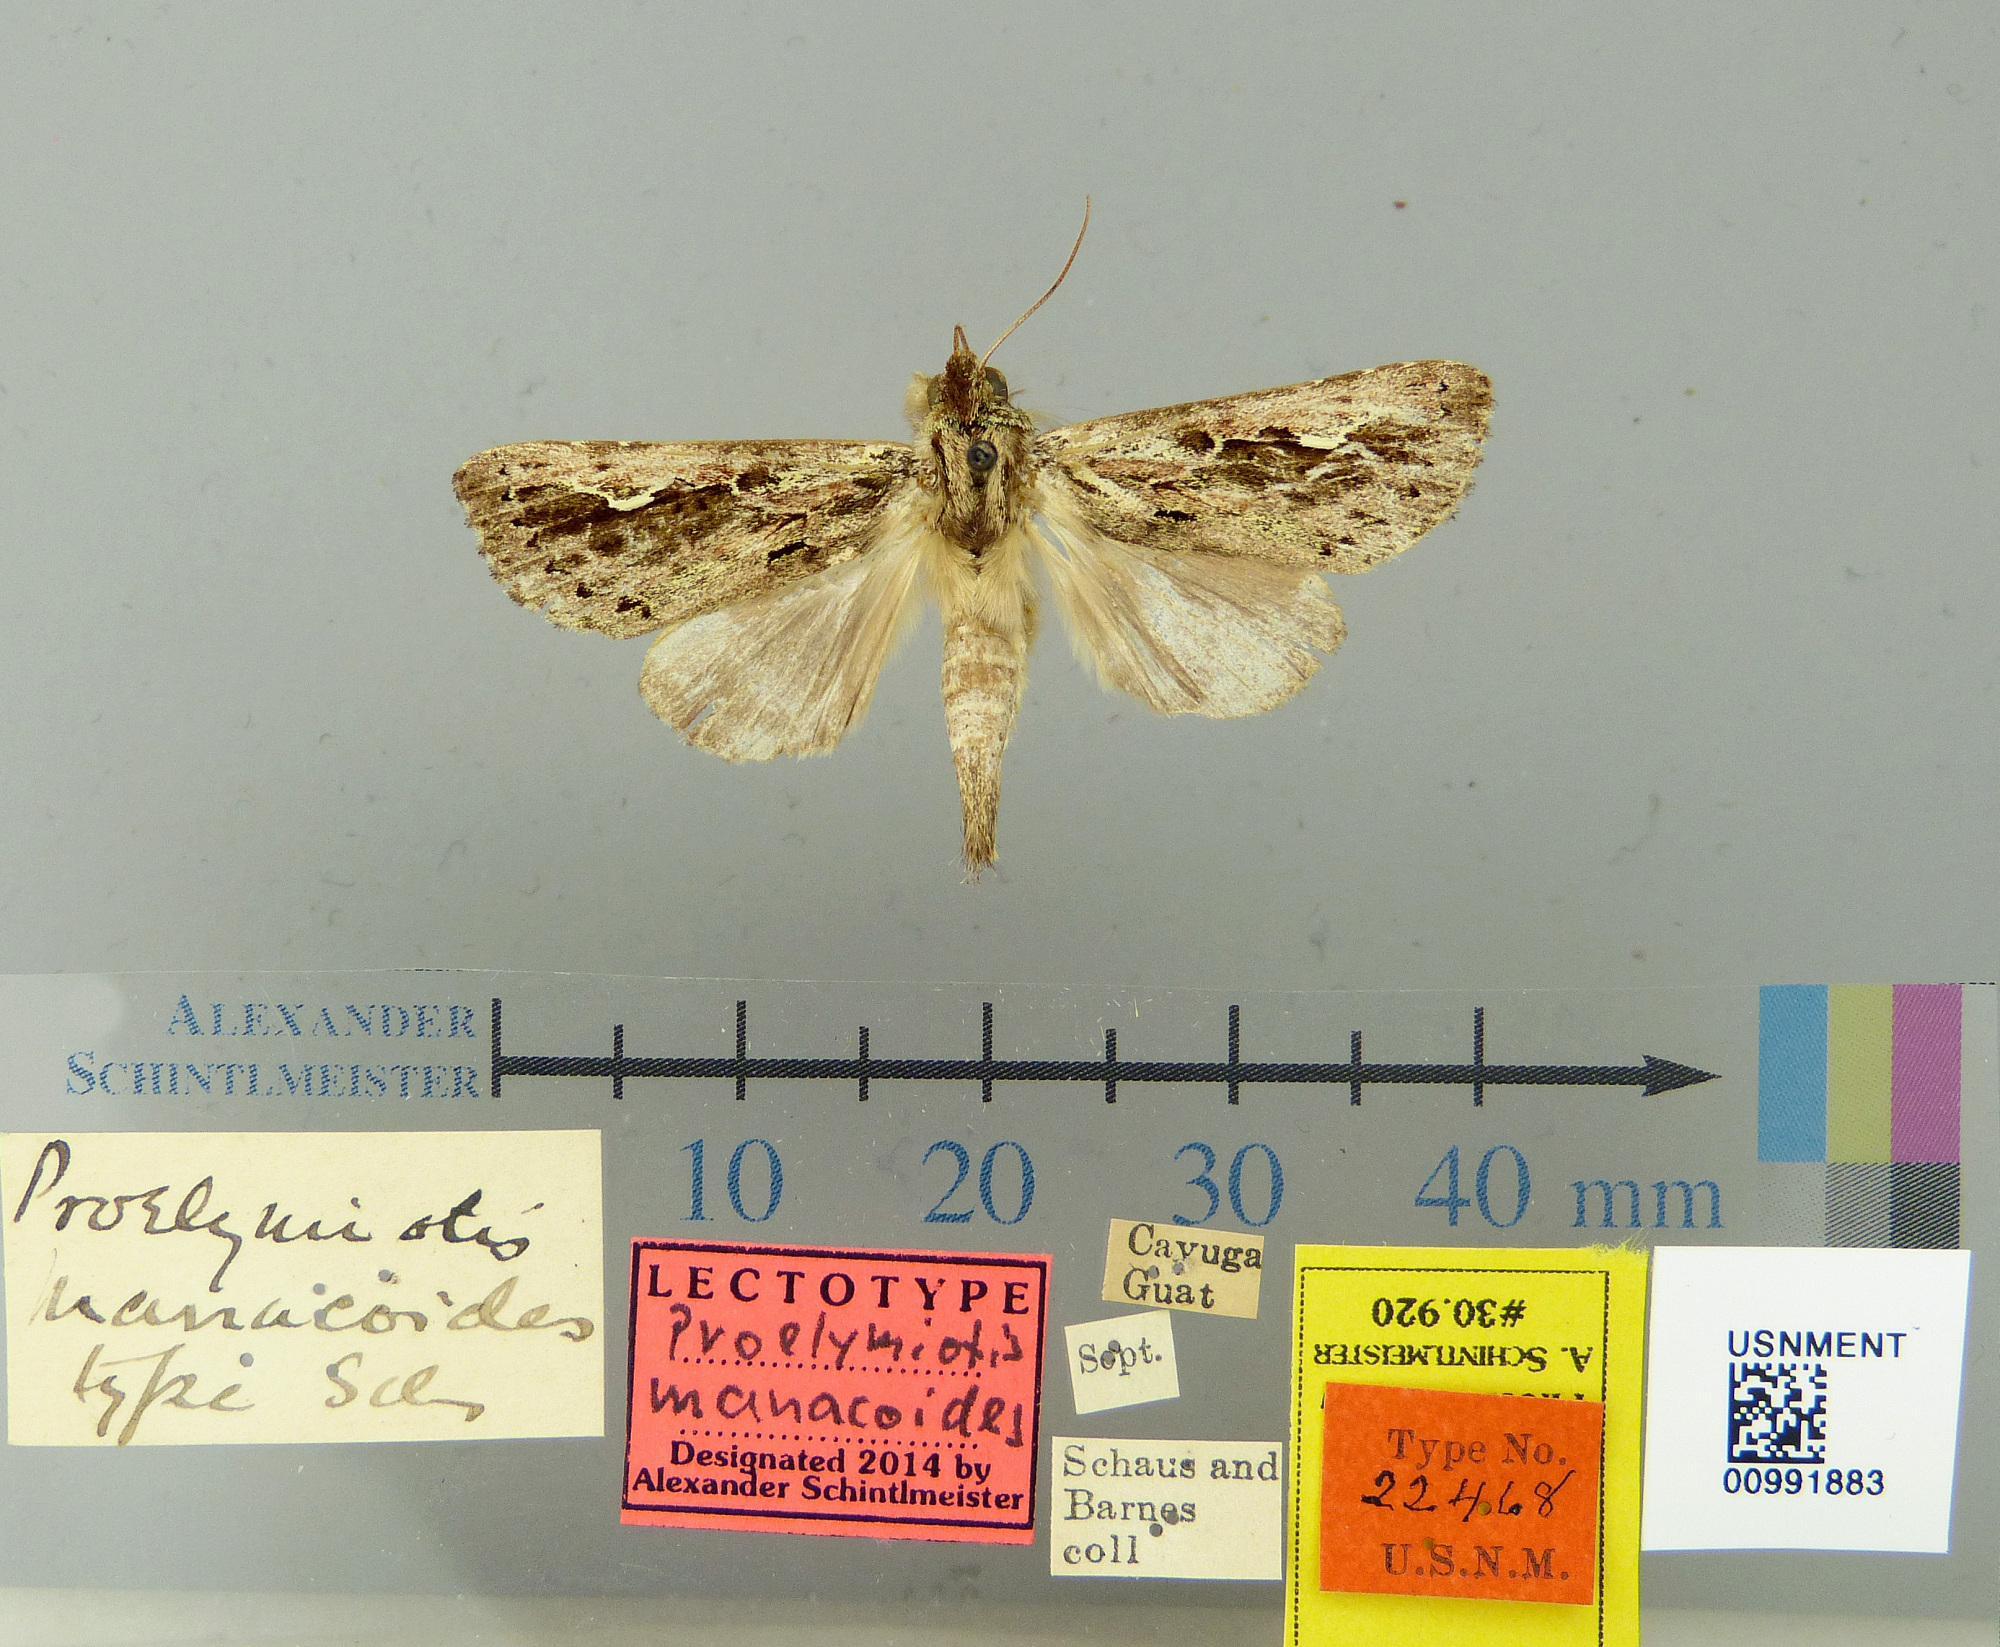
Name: Proelymiotis manacoides
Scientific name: Proelymiotis manacoides Schaus, 1921
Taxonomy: Animalia, Arthropoda, Insecta, Lepidoptera, Notodontidae
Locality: Cayuga, Izabal, Guatemala
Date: [Not Stated]